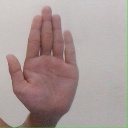
अक्षर: ध